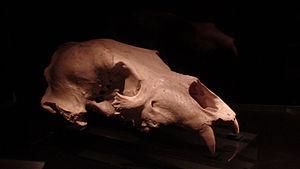
La liste des espèces d'animaux disparus d'Europe comptabilise les animaux éteints, réintroduits et disparus localement d'Europe du Pliocène à l'Holocène.